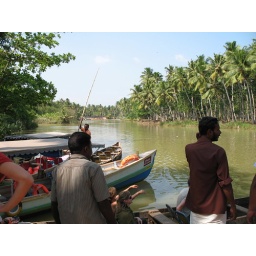
We head off in wooden boats propelled by a man with a pole.